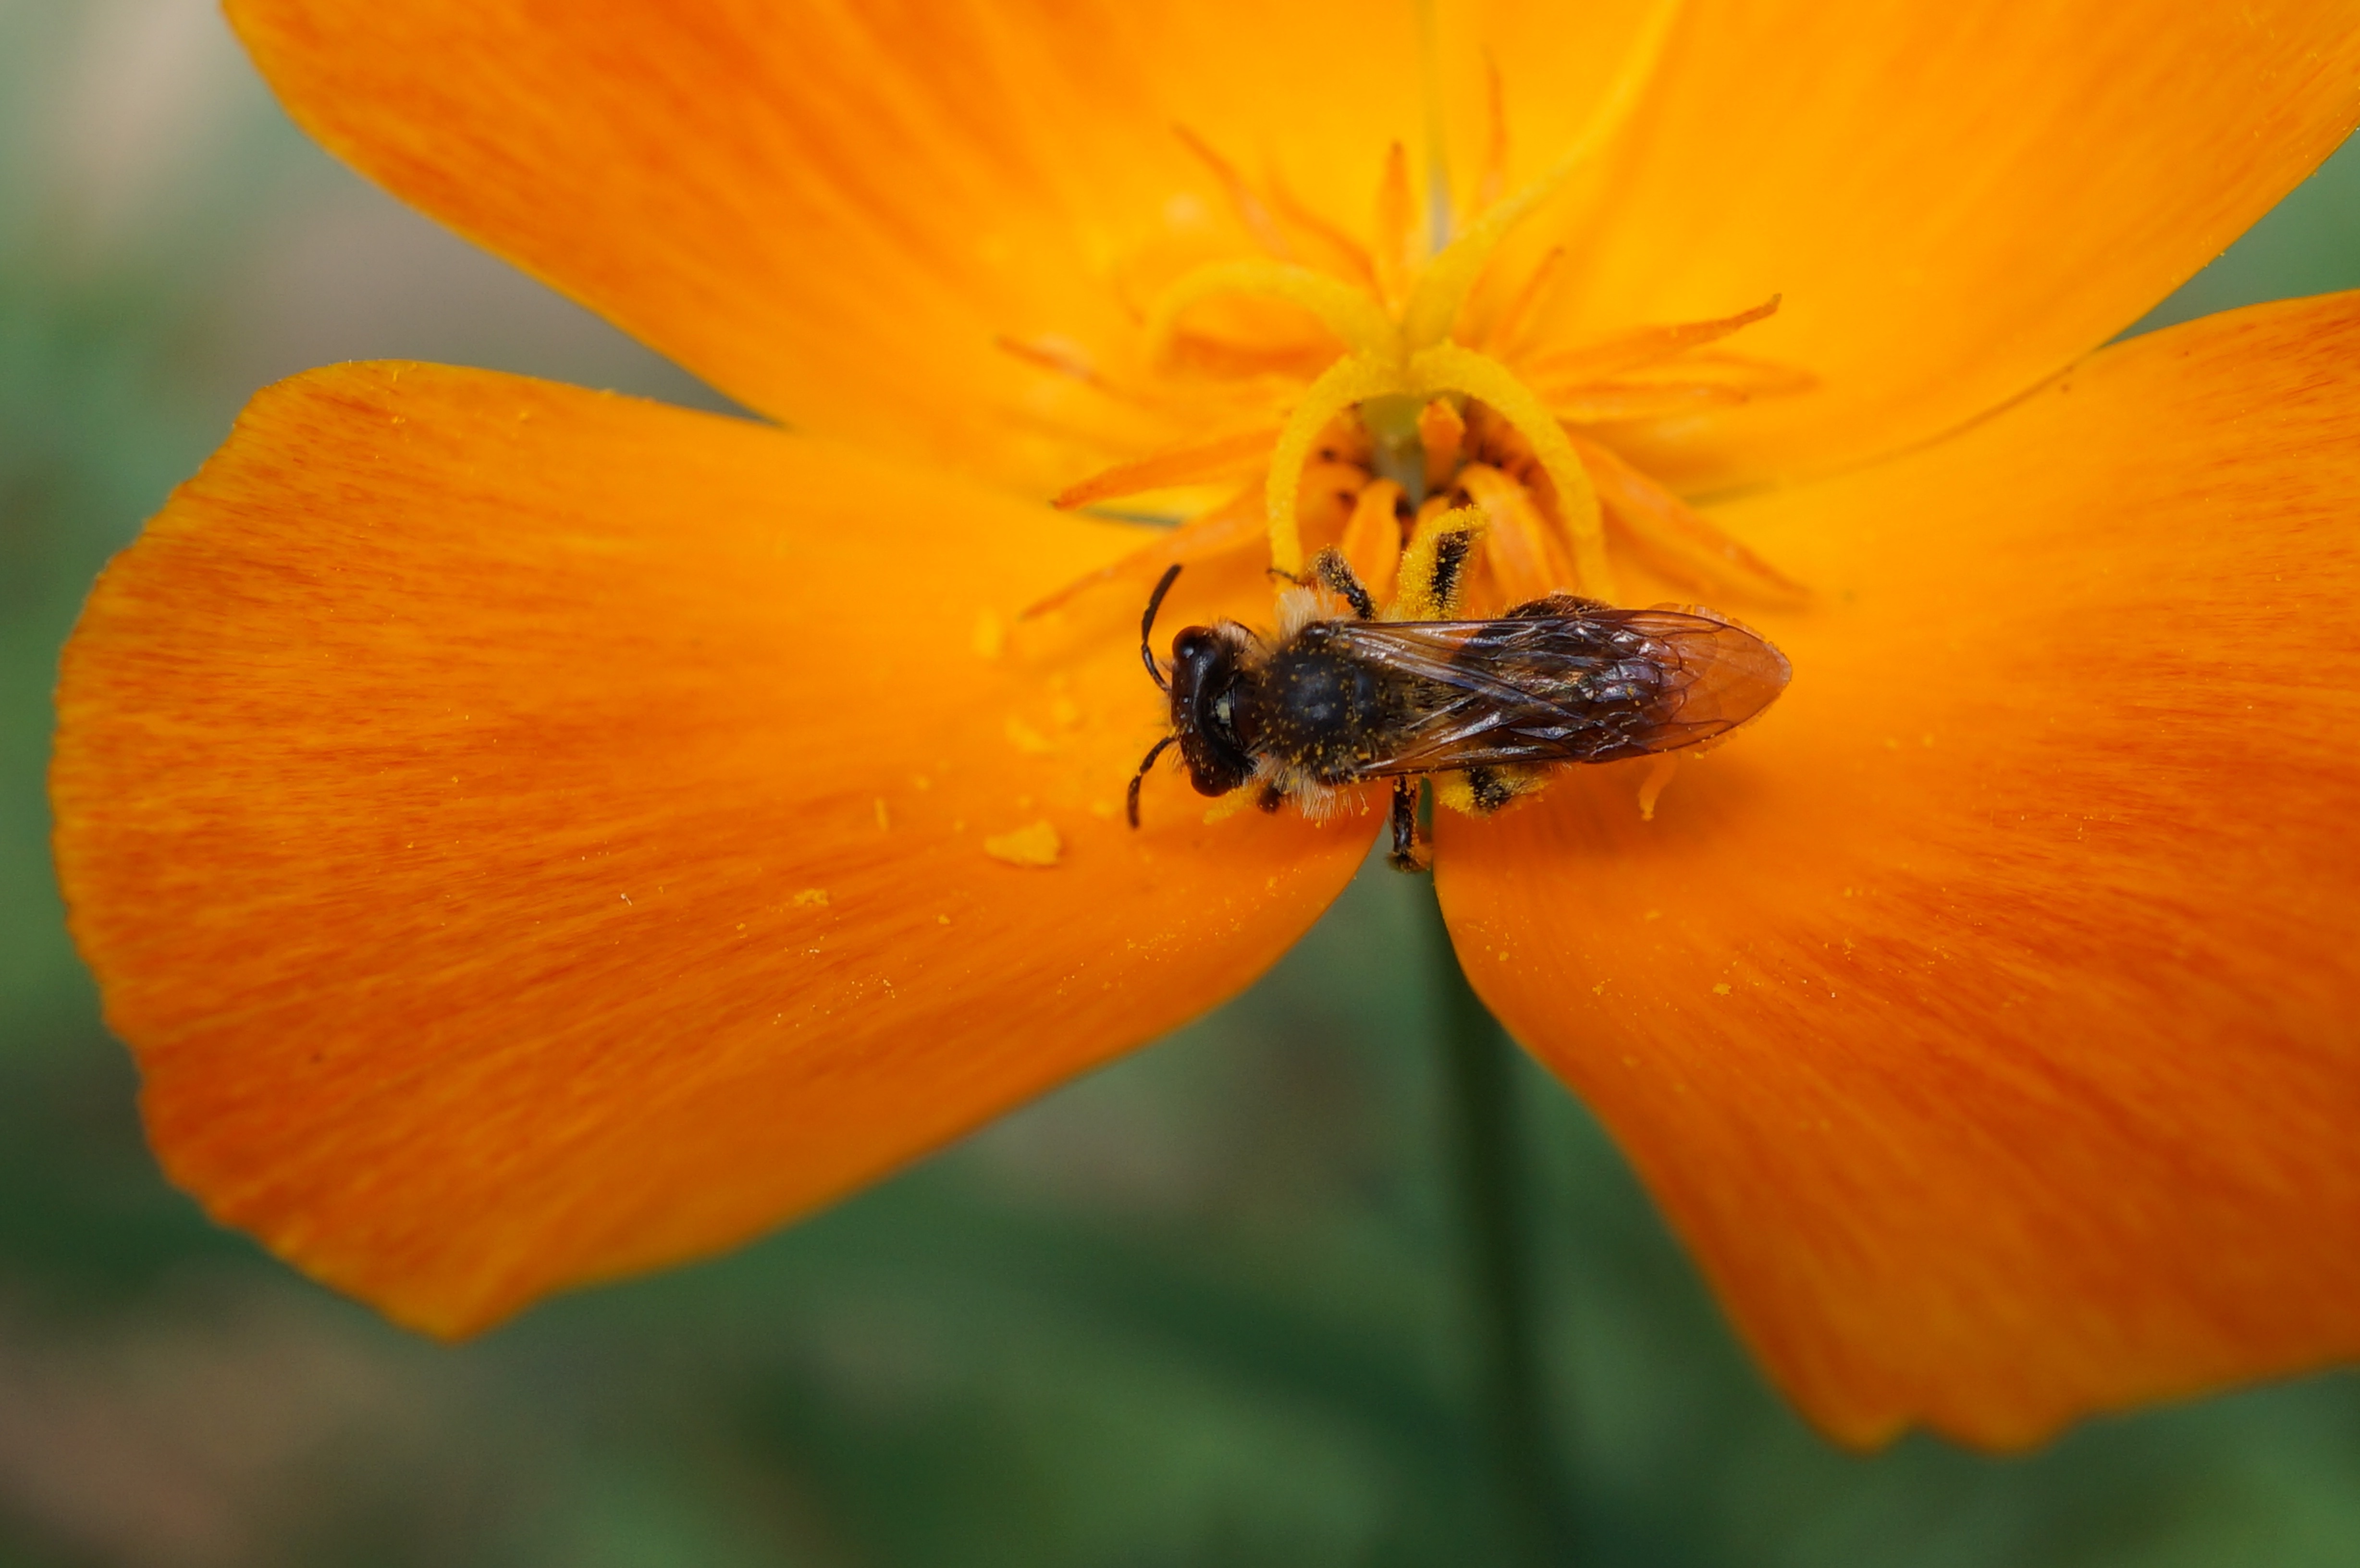
nature, plant, photography, flower, petal, bloom, orange, pollen, spring, insect, macro, bug, yellow, flora, fauna, invertebrate, wildflower, flowers, close up, bee, bumblebee, nectar, macro photography, orange flower, flowering plant, honey bee, plant stem, land plant, membrane winged insect